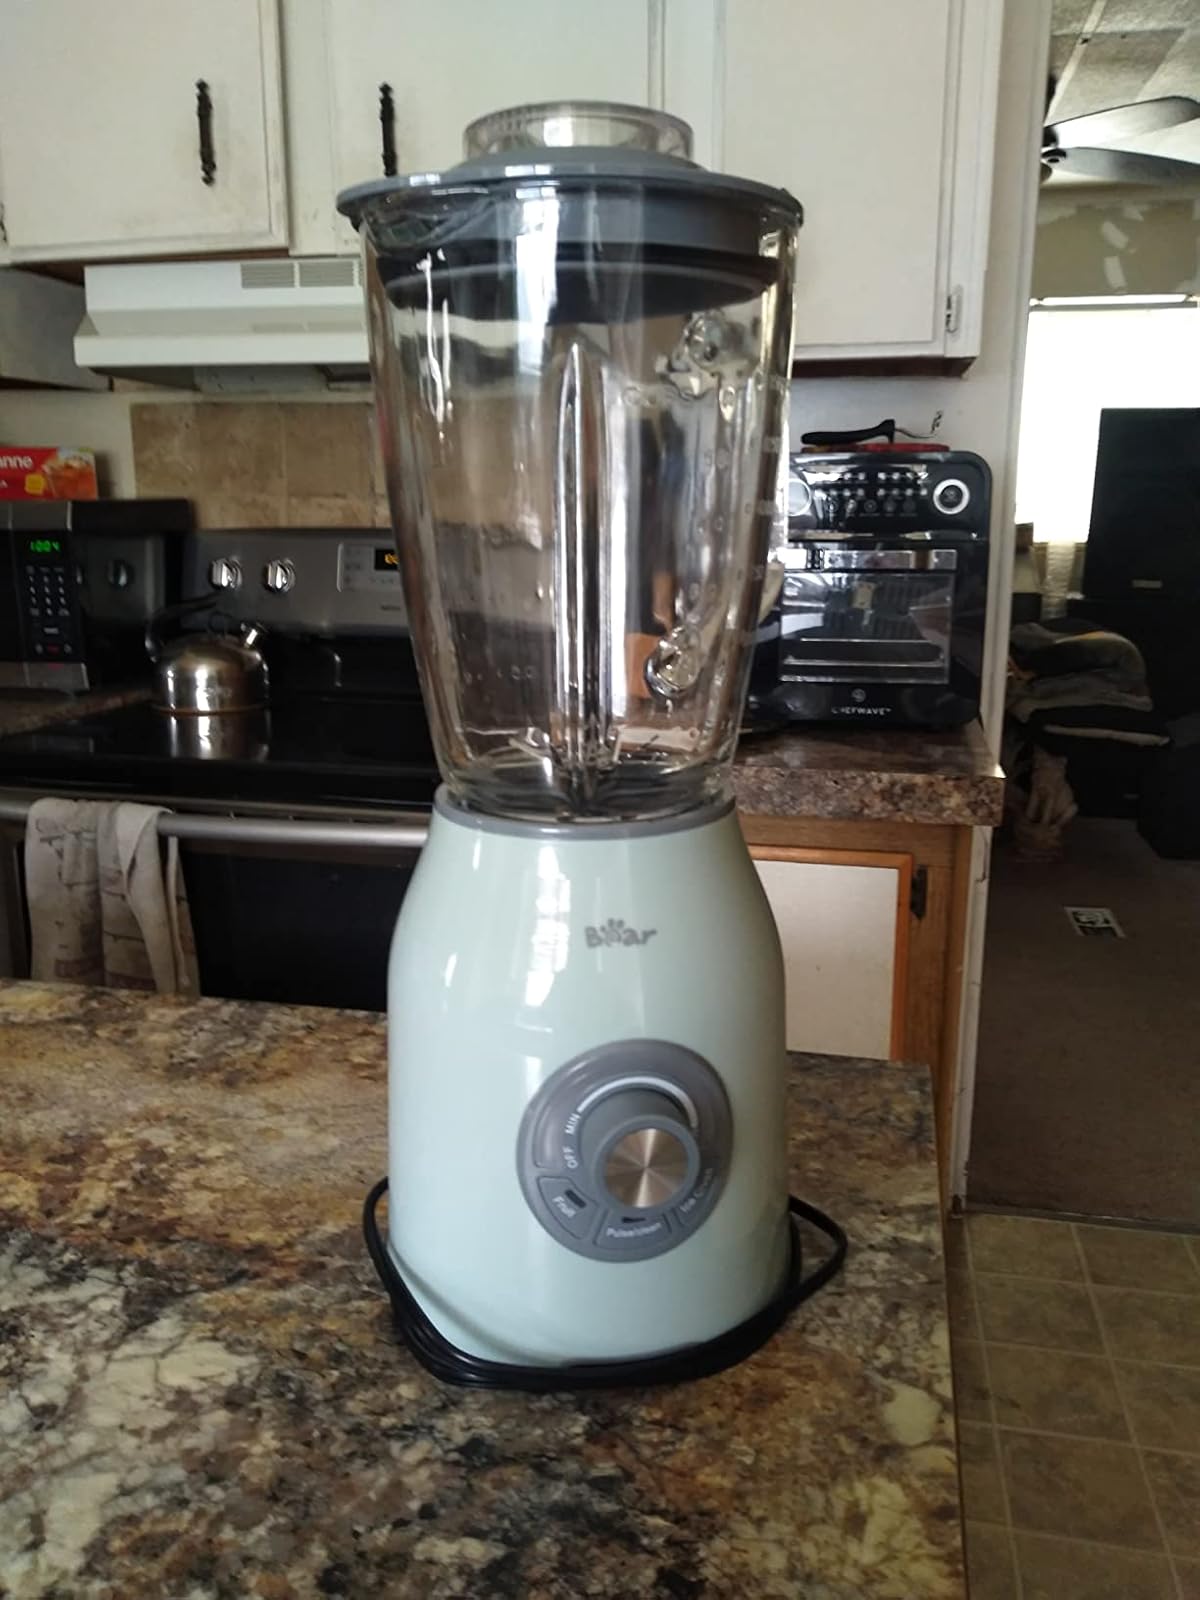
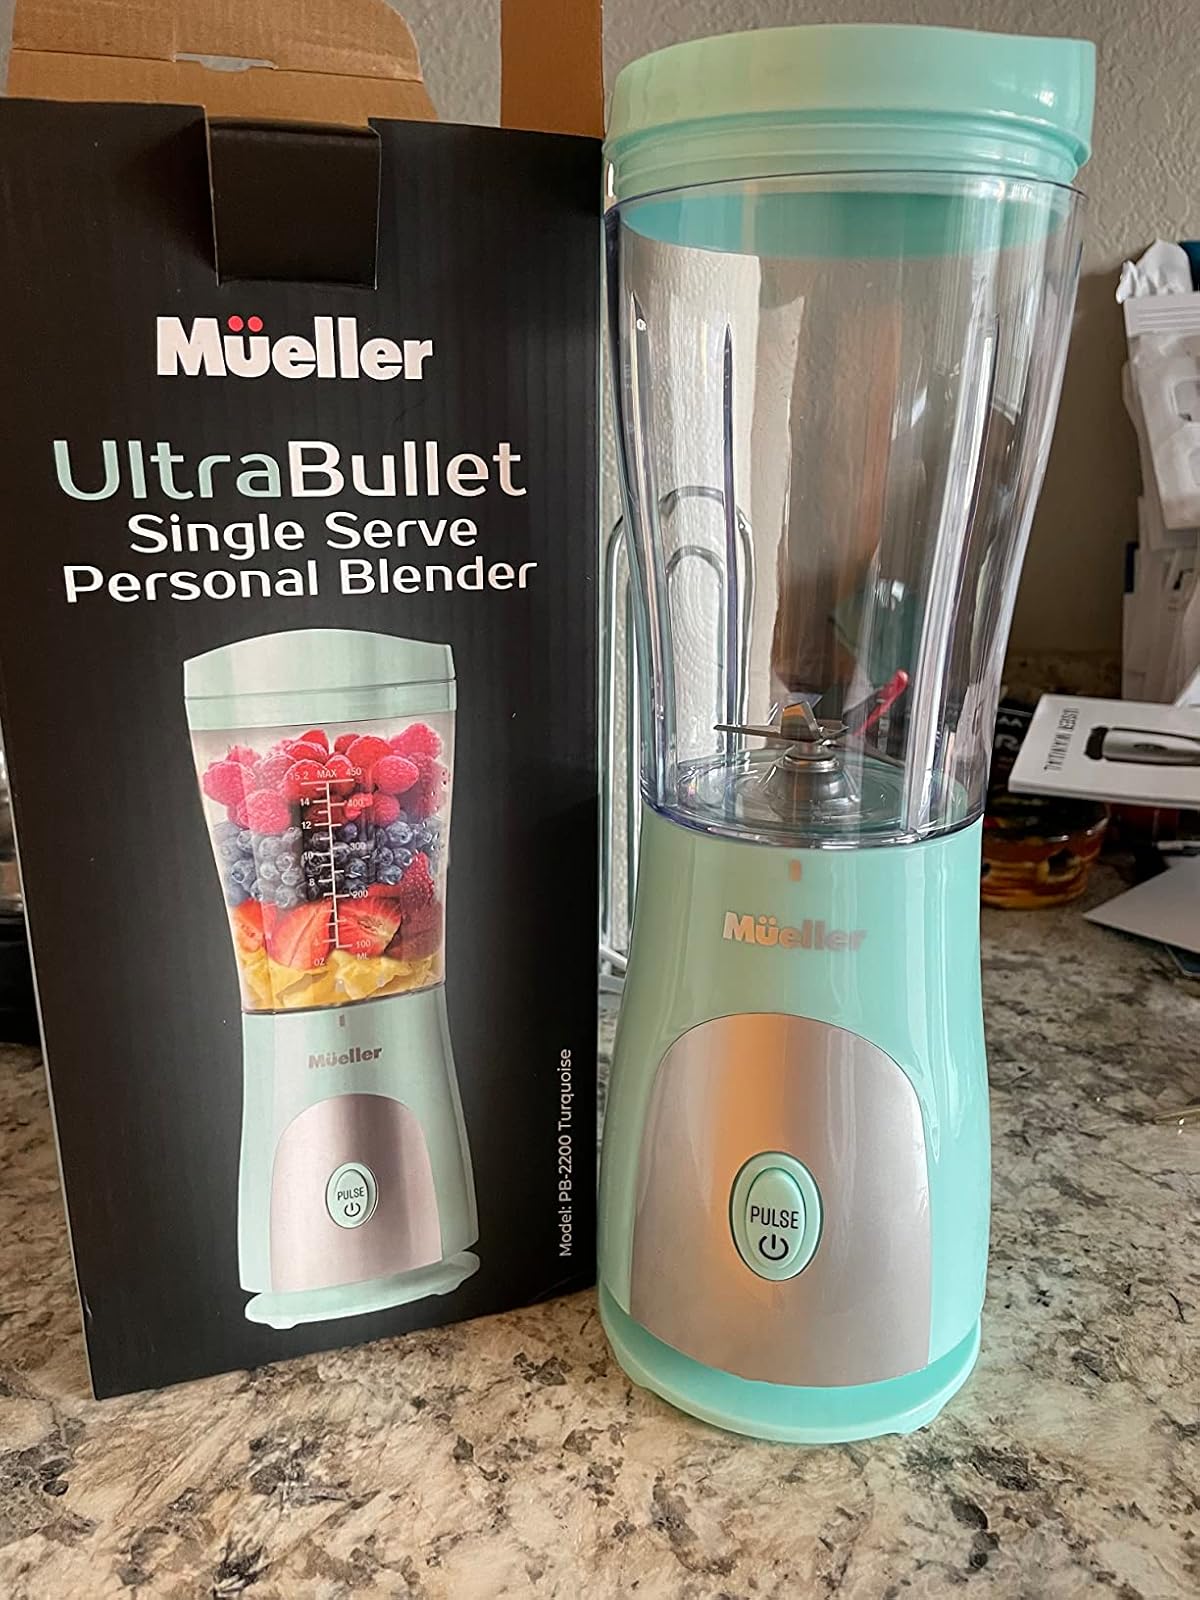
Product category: items_blender
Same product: no